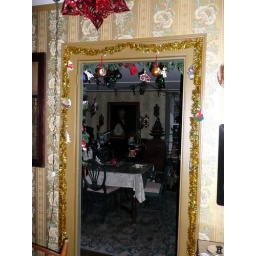
Garland around the library door leading into the dining room, 2008